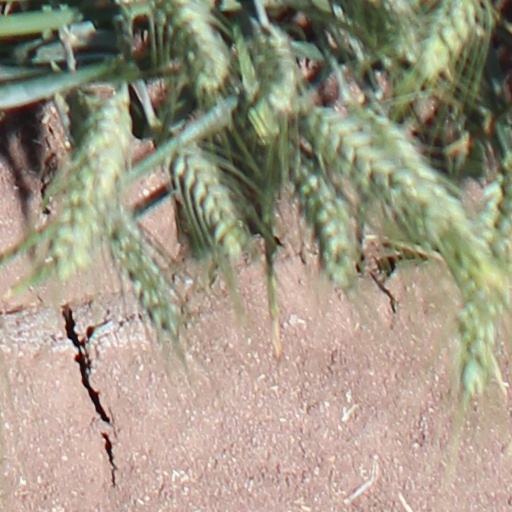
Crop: wheat